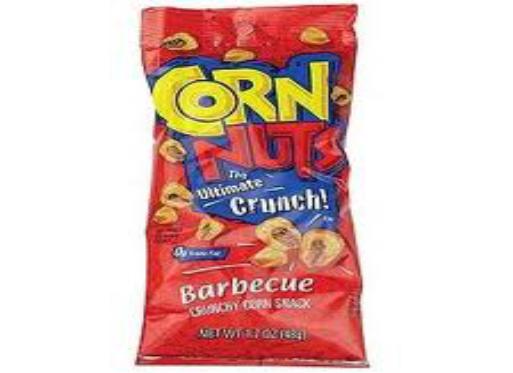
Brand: cornnuts
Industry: Food